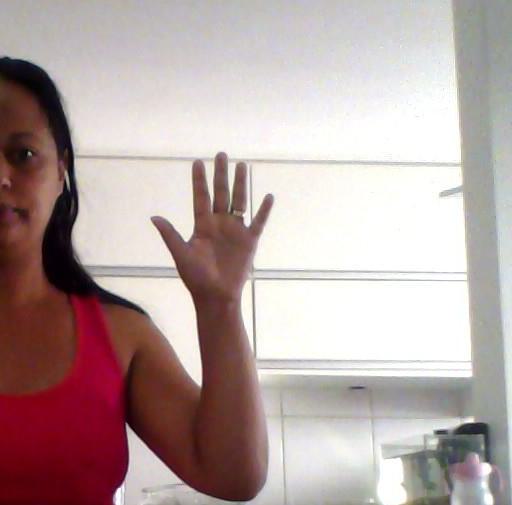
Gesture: palm